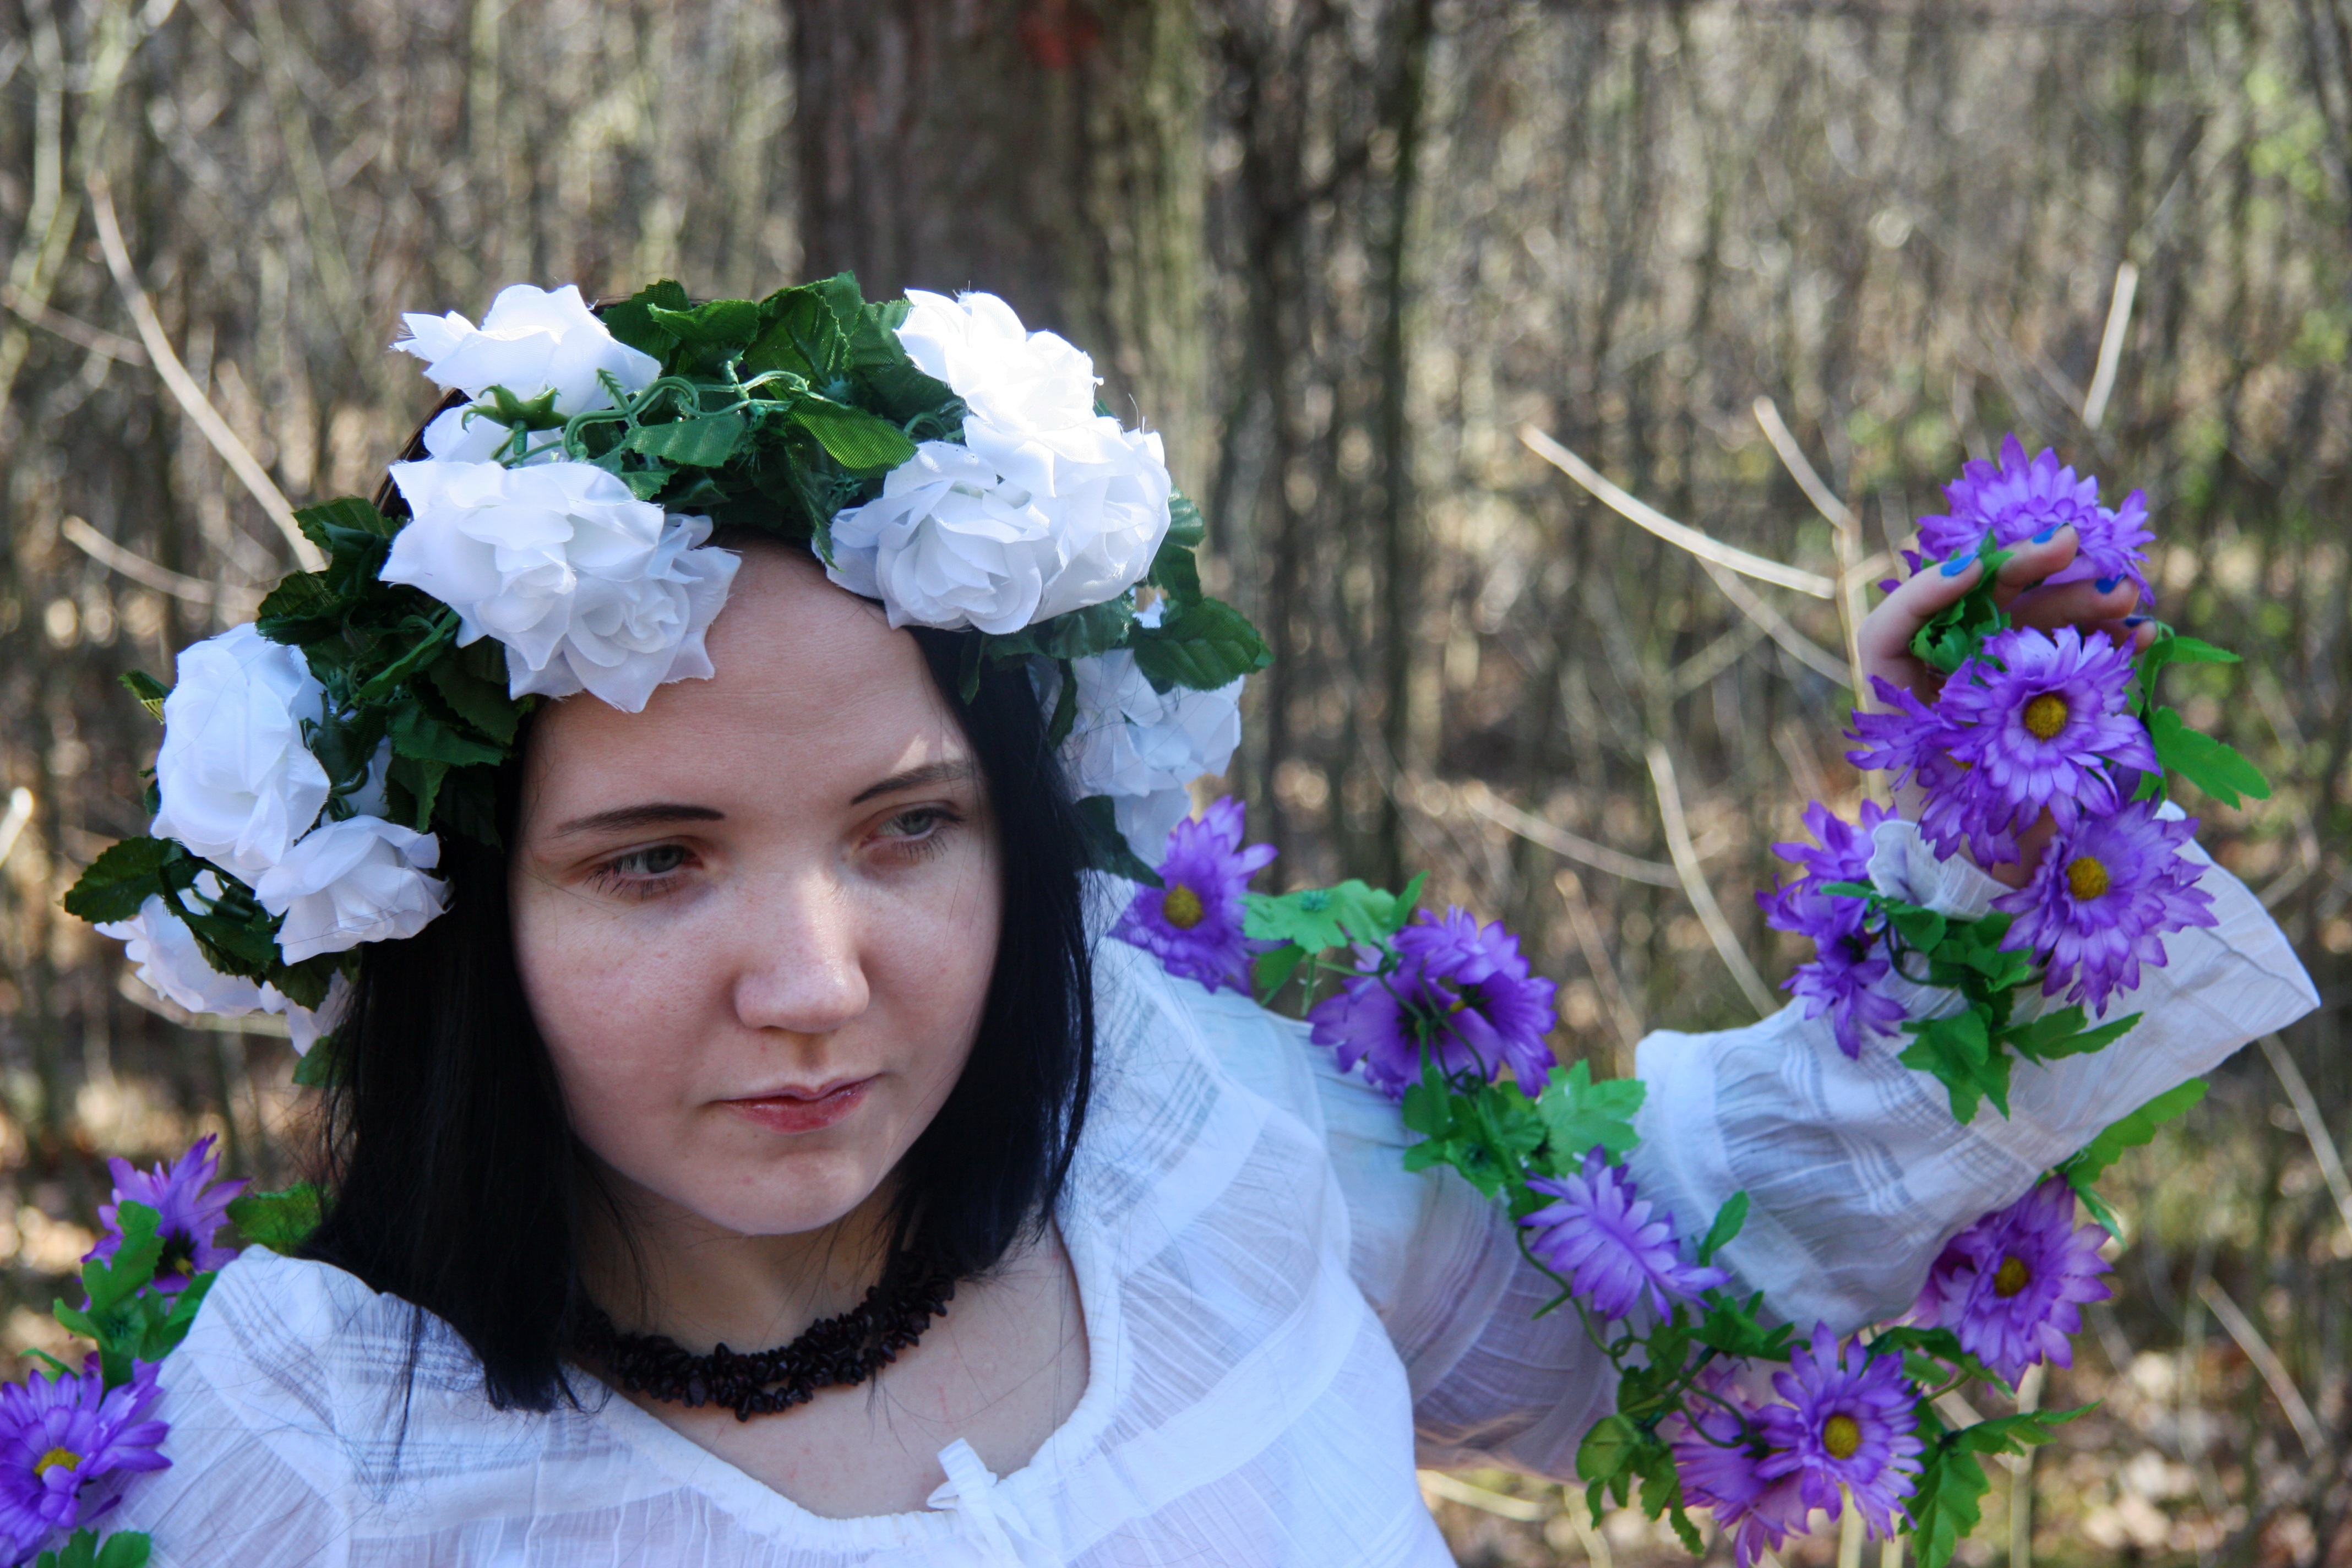
plant, girl, woman, flower, female, portrait, model, spring, lady, flora, outdoors, face, head, floristry, flowering plant, flower bouquet, land plant